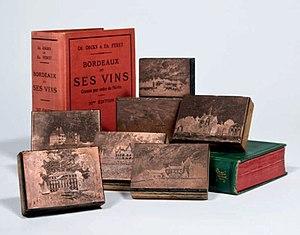
Mise en scène pour la vente aux enchères de typons originaux ayant servis à l'illustration du Guide Féret
Cocks & Féret - Bordeaux et ses vins autrement appelé Le Guide Féret, ou plus simplement Le Féret, est le nom d'un guide des vins de Bordeaux créé à l'origine par l'anglais Charles Cocks en 1846. Originellement publié sous le titre Bordeaux, its Wines and Claret Country, il fut ensuite publié en français en 1850 par Michel-Édouard Féret aux Editions Féret. Cet ouvrage de référence est aujourd'hui encore considéré comme la plus vaste source d'information sur les vins de Bordeaux, il est mis à jour tous les sept ans environs.